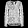
Label: Shirt